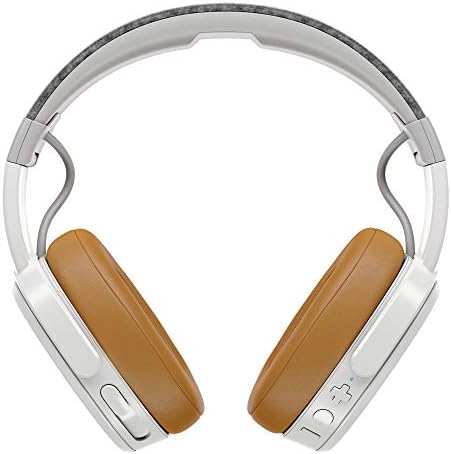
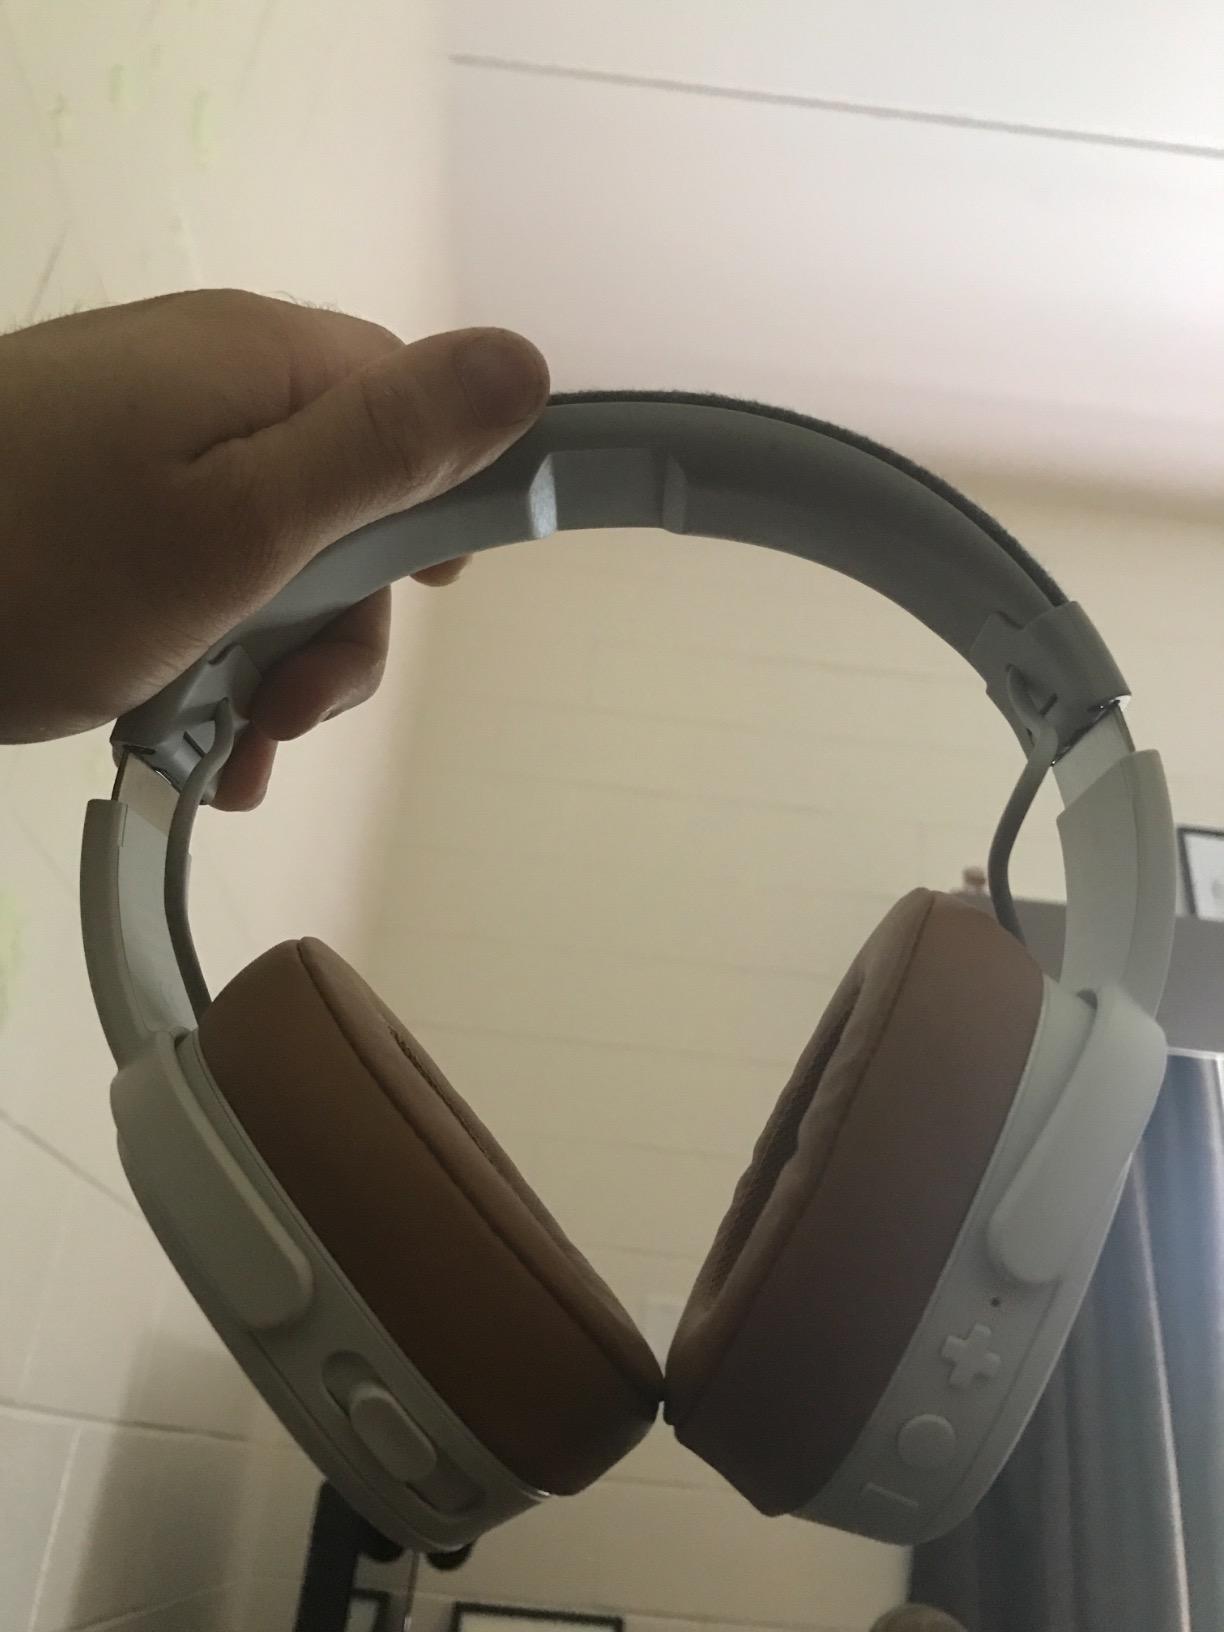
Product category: headphones
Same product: yes